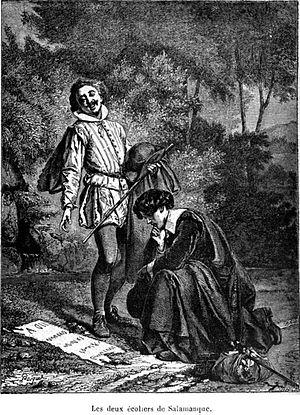
L’Histoire de Gil Blas de Santillane est un roman d'inspiration picaresque de l'écrivain français Alain-René Lesage. La publication commença en 1715 avec la sortie des livres I à VI. Puis elle se poursuivit en 1724 et se termina en 1735. Ce roman est composé de douze livres qui sont subdivisés en chapitres. L'inspiration antique marque l'oeuvre jusqu'à son découpage en douze livres qui rappelle les douze chants de l'Enéide. Lesage joue avec les références antiques et picaresques qu'il détourne. L'Histoire de Gil Blas de Santillane n'est pas un roman picaresque puisque le personnage éponyme monte au fur et à mesure l'échelle sociale contrairement au picaro. Le picaro souhaite atteindre la richesse et la noblesse vainement tandis que Gil Blas devient riche et il obtient ses lettres de noblesse. La dimension religieuse est présente dans l'oeuvre puisque Ambroise de Lamela et don Raphaël, deux brigands ayant joué des tours à Samuel Simon et ayant volé l'argent d'un couvent, seront punis par l'Inquisition sous les yeux de Gil Blas en XII, 1.
Le roman picaresque est un genre littéraire né en Espagne au XVIᵉ siècle et qui a connu sa plus florissante époque dans ce pays.
Alain-René Lesage ou Le Sage, né à Sarzeau le 8 mai 1668 et mort à Boulogne-sur-Mer le 17 novembre 1747, est un romancier et auteur dramatique français surtout connu comme étant l'auteur du roman picaresque Histoire de Gil Blas de Santillane.